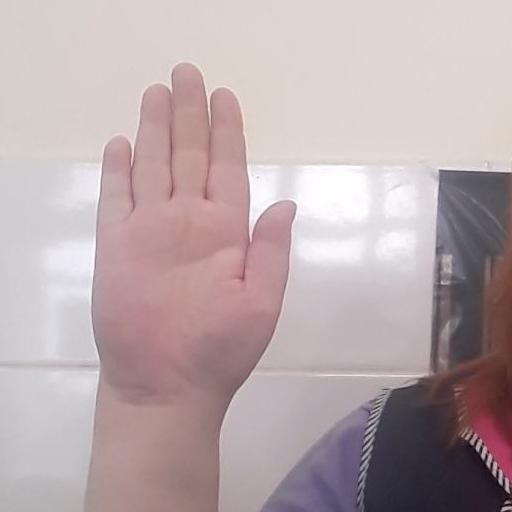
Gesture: stop